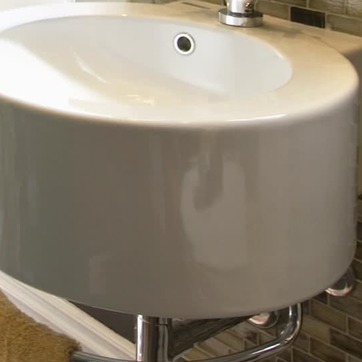
Material: ceramic